WKCR-FM

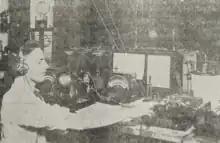
A grainy, sepia-toned image showing a man at a receiving station, a desk with various pieces of equipment

The first recorded instance of radio experimentation at Columbia took place in 1906, in the same year as the first AM radio transmission made by Reginald Fessenden. Records indicate that a Columbia University Experimental Wireless Station had set up a cagetype radio antenna between the chimneys of Havemeyer Hall and Schermerhorn Hall.